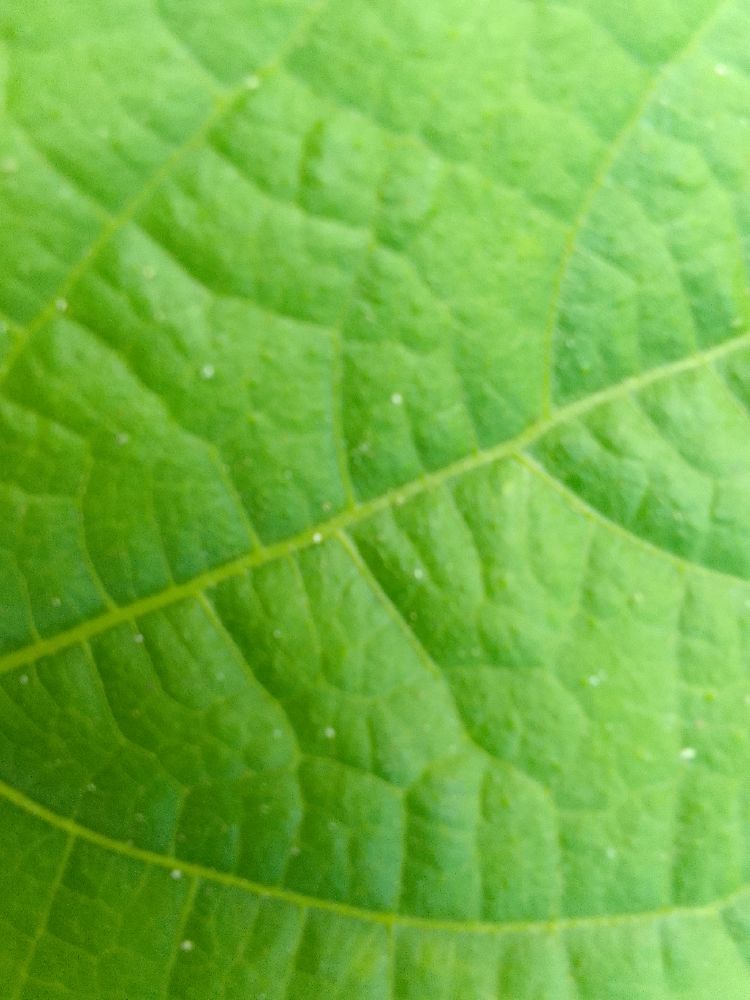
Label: healthy